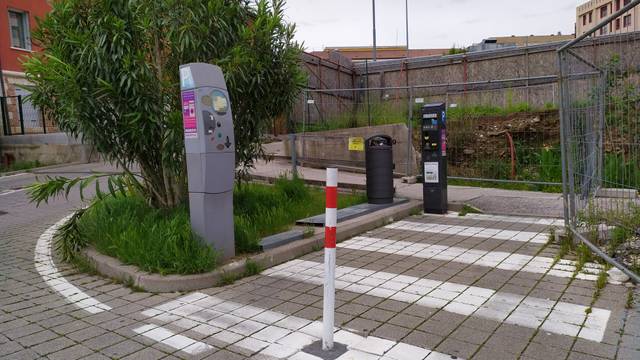
Region: Italy
Coordinates: 45.555, 11.544